Harry Crerar

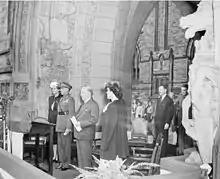
Standing under the arch on Parliament Hill

In retirement he accepted positions on the boards of several companies, including Barclays bank, the Cockshutt Plow Company and the Guarantee Company of North America. He served on a series of minor diplomatic missions to Czechoslovakia, the Netherlands and Japan. He was appointed Aide-de-Camp General to the King in 1948, the first Canadian to be accorded this honour, and was an Aide-de-Camp General to Queen Elizabeth II in 1953, attending her coronation in that role. He was awarded honorary degrees by seven universities, including the University of Oxford, McGill University, the University of Toronto and Queen's University at Kingston, became a Knight of the Order of St John on 30 December 1954, and was sworn into the Queen's Privy Council for Canada on 25 June 1964. The appointment to the Privy Council was announced by the Prime Minister, Lester Pearson, on the 20th anniversary of the D-Day landing in Normandy, and commemorated the role of the Canadian Army in the campaign in North West Europe.